Palestinian Christians

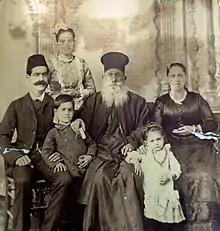
Married Eastern Orthodox priest from Jerusalem with his family (three generations), c. 1893

Christians within the Palestinian Authority constituted around one in seventy-five residents. In 2009, Reuters reported that 47,000–50,000 Christians remained in the West Bank, with around 17,000 following the various Catholic traditions and most of the rest following the Orthodox church and other eastern denominations. Both Bethlehem and Nazareth, which were once overwhelmingly Christian, now have Muslim majorities. Today about three-quarters of all Bethlehem Christians live abroad, and more Jerusalem Christians live in Sydney, Australia, than in Jerusalem. Christians now comprise 2.5 percent of the population of Jerusalem. Those remaining include a few born in the Old City when Christians there constituted a majority.